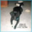
Label: dog